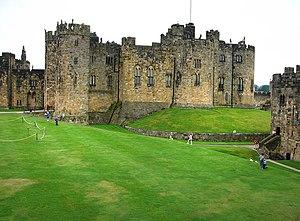
La liste des mottes castrales et châteaux à mottes recense les fortifications de terre élevées durant le Moyen Âge comme : les enceintes de terres, les mottes castrales ou « château de terre », les maisons fortes à plate-forme fossoyées et les châteaux de pierre édifiés postérieurement sur une motte, désignés comme « châteaux à motte » ou « châteaux de terre », tous pays confondus. Les sites fortifiés sont classés par pays.